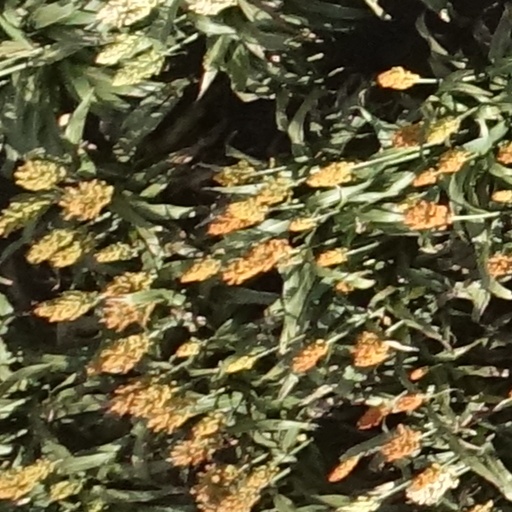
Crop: sorghum